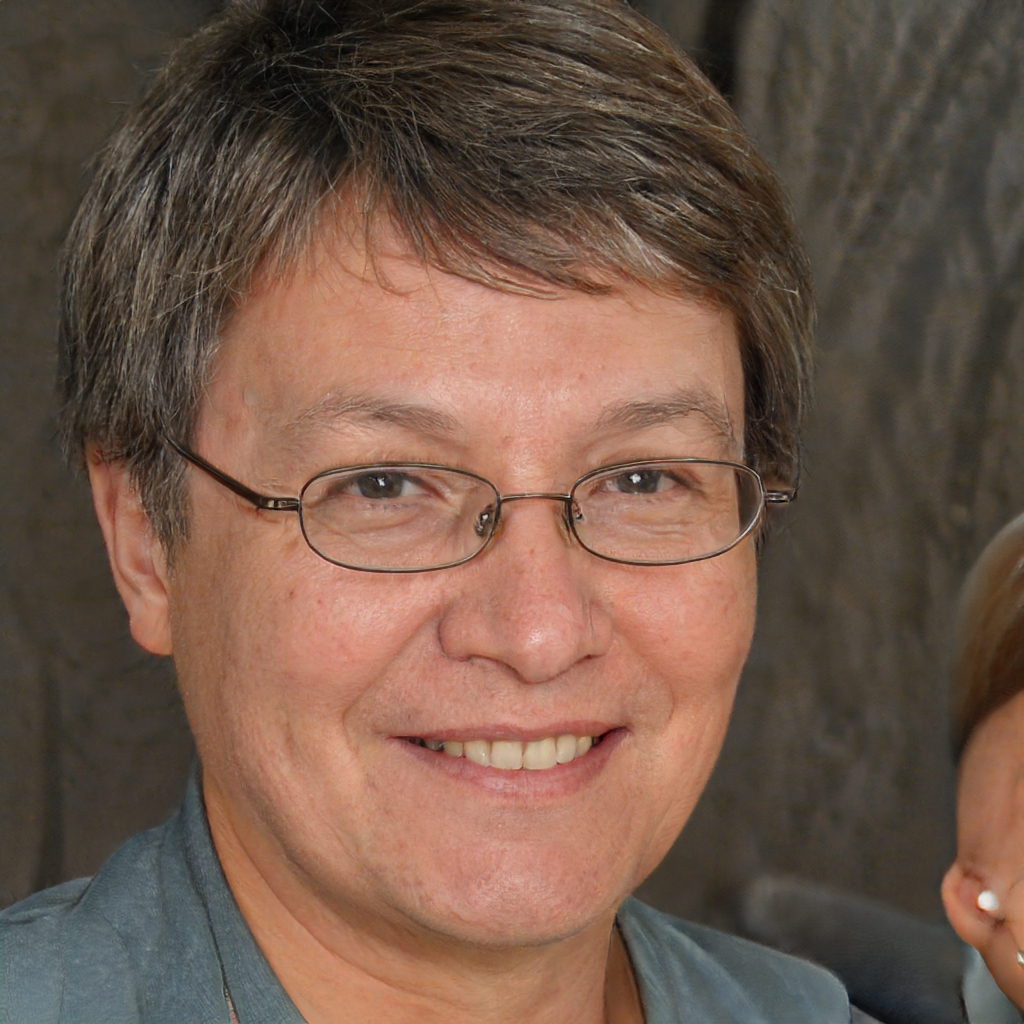
Gender: Female